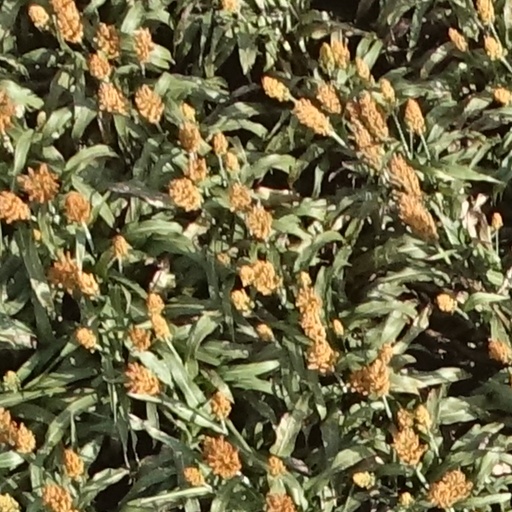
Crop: sorghum